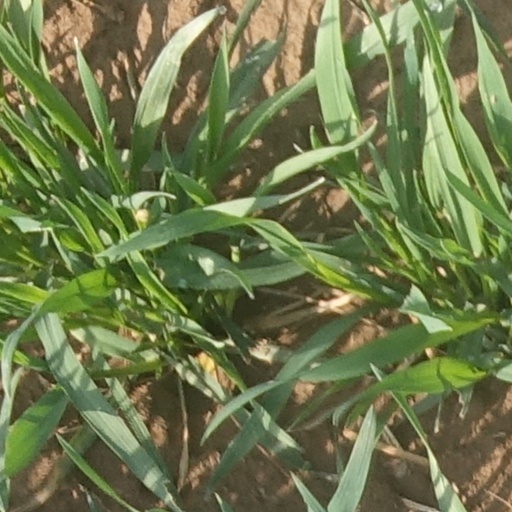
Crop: wheat